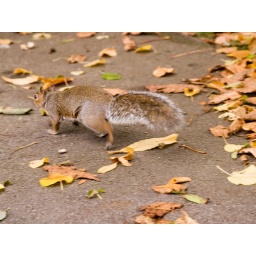
taken from car window in thornes park